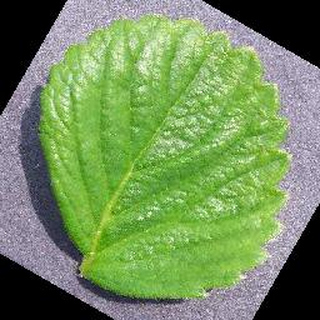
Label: healthy_strawberry